Chantel Riley

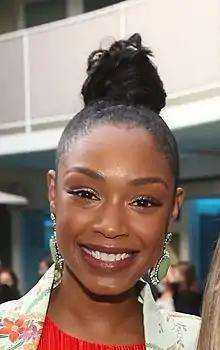
Chantel Riley at a Canadian Film Centre event in L.A.

Chantel Riley (born 27 June 1986) is a Jamaican Canadian actress.